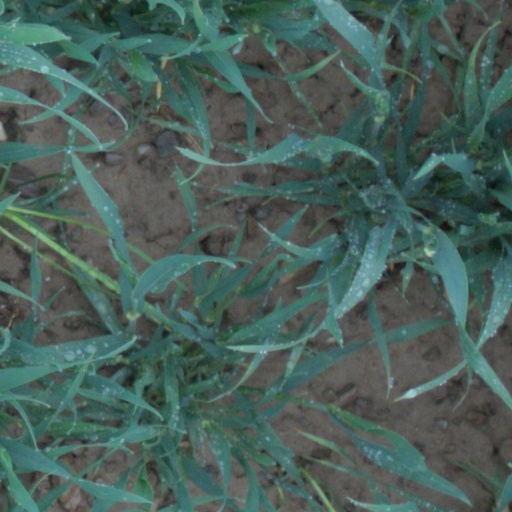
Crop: wheat